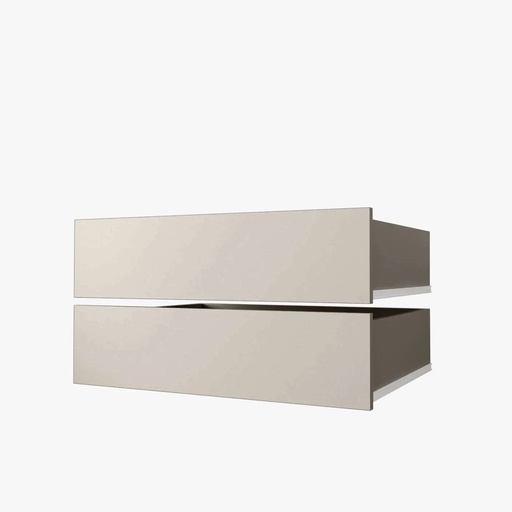
Additional Drawers For Rubino Wardrobe [120 - 200cm]
Enhance your Rubino Sliding Door Wardrobe 120 - 200cm with these compatible additional drawers for extra storage in UK bedrooms. These optional drawers are designed specifically to fit Rubino 250cm sliding door wardrobes, offering a practical solution to keep clothing and accessories organised. Finished in matching cashmere, they seamlessly integrate with your existing wardrobe for a clean, modern look. Key Features: Compatibility: Rubino Sliding Door Wardrobe 120 - 200cm Colour: Cashmere Storage: Additional drawers for clothes and accessories Finish: Matching wardrobe finish for cohesive style Assembly: Required Practical Design: Easy Integration: Designed to fit seamlessly with Rubino 120 - 200cm wardrobes Enhanced Organisation: Provides extra space for folded clothes or smaller items Durability: High-quality laminated board ensures lasting use
Brand: By Global Furniture
Category: Furniture > Cabinets & Storage > Closet Parts & Accessories > Closet Drawers